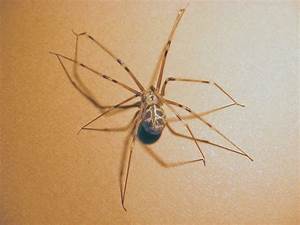
Label: spider